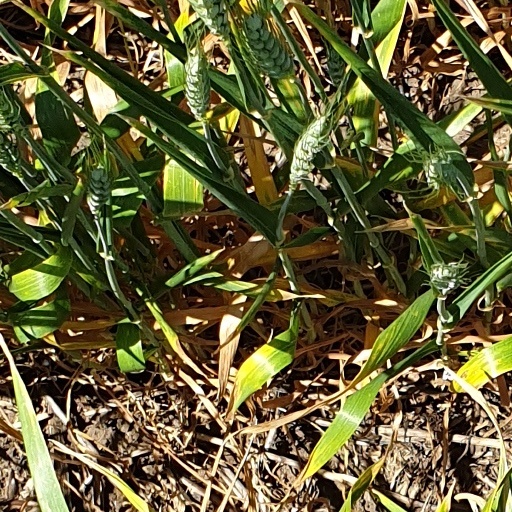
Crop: wheat